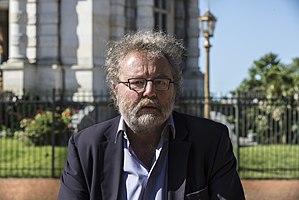
John Carlin est un scénariste, écrivain, journaliste anglais né le 12 mai 1956 à Londres.